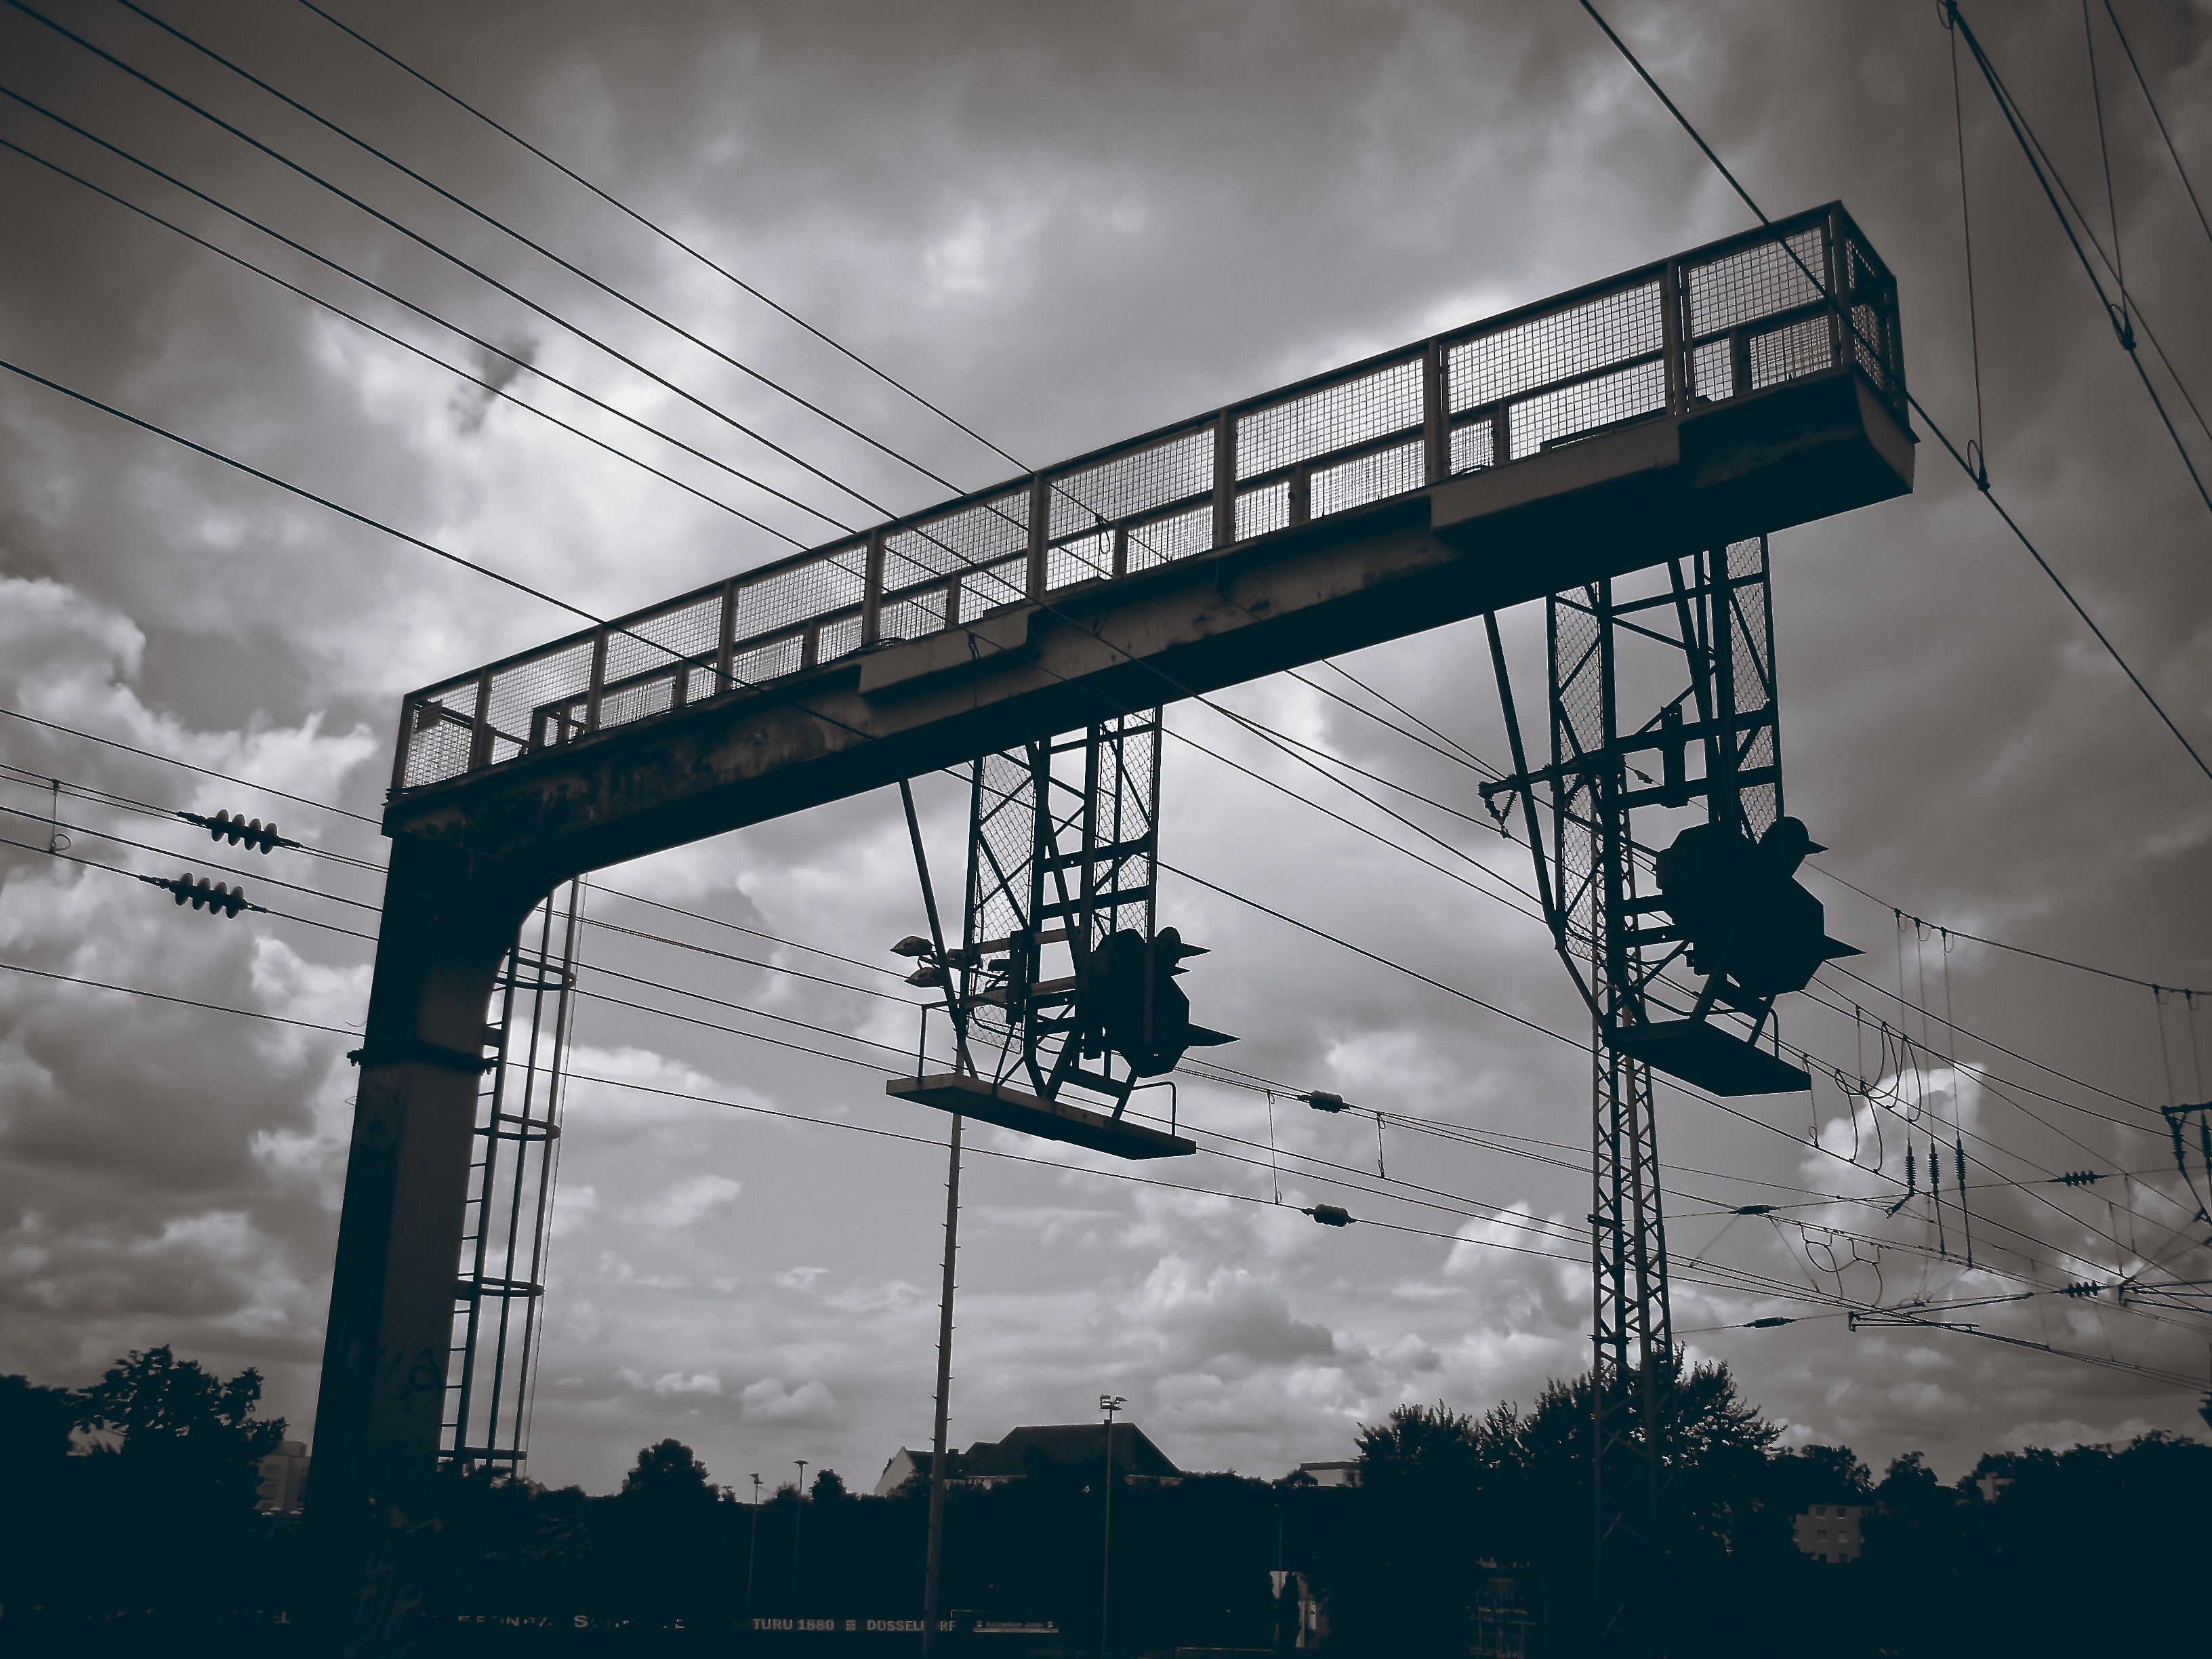
snow, winter, bridge, train, dark, transport, evening, reflection, power line, darkness, industry, electricity, monochrome, current, gloomy, urban area